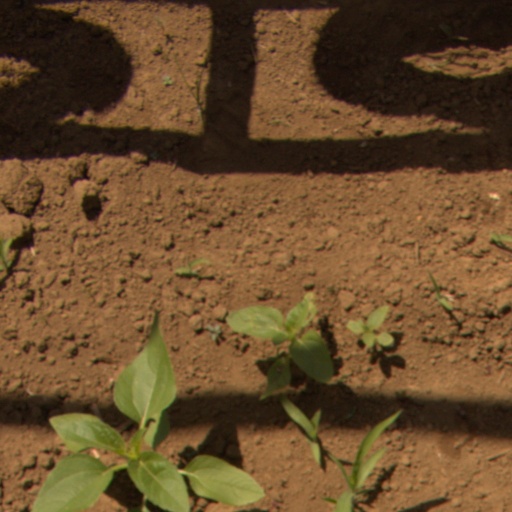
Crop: Jerusalem artichoke